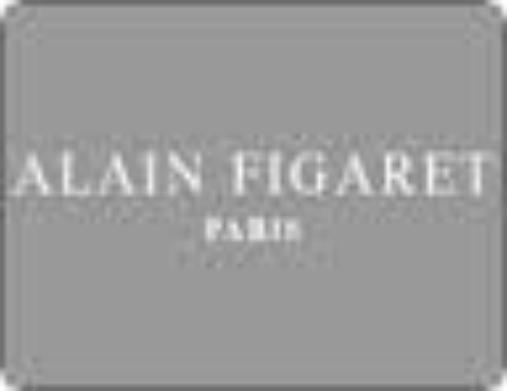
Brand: Alain Figaret
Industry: Clothes